Regional street food

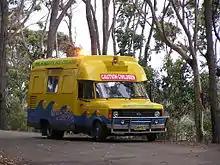
An ice cream van at Batemans Bay, New South Wales, Australia

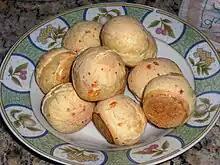
Cheese buns

In the United States, hot dogs and their many variations (corn dogs, chili dogs) are perhaps the most common street food, particularly in major metropolitan areas such as New York City. Roasted nuts and gyros are often sold in the cities. Cheesesteaks, breakfast sandwiches, and soft-pretzels are common in Philadelphia. Throughout the US, ice cream is sold out of trucks. Tacos and Tortas are sold from open food stalls. Pizza and egg rolls are available from window counters.